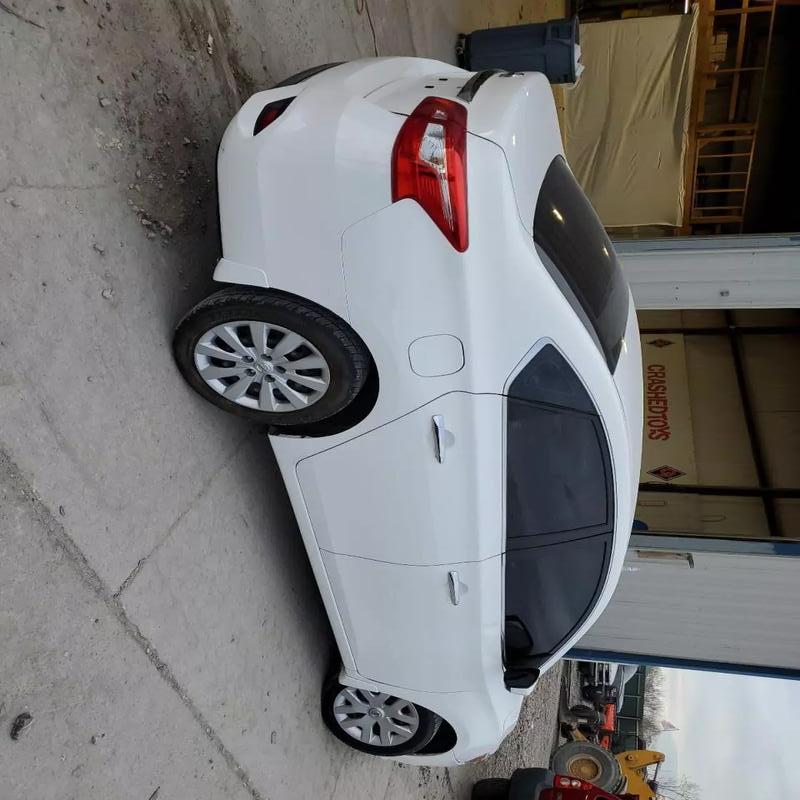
Aucun dommage détecté.
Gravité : aucun